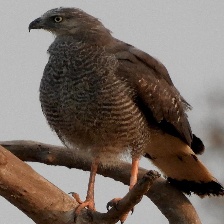
Species: CRANE HAWK
Scientific name: GERANOSPIZA CAERULESCENS